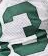
Number: 3